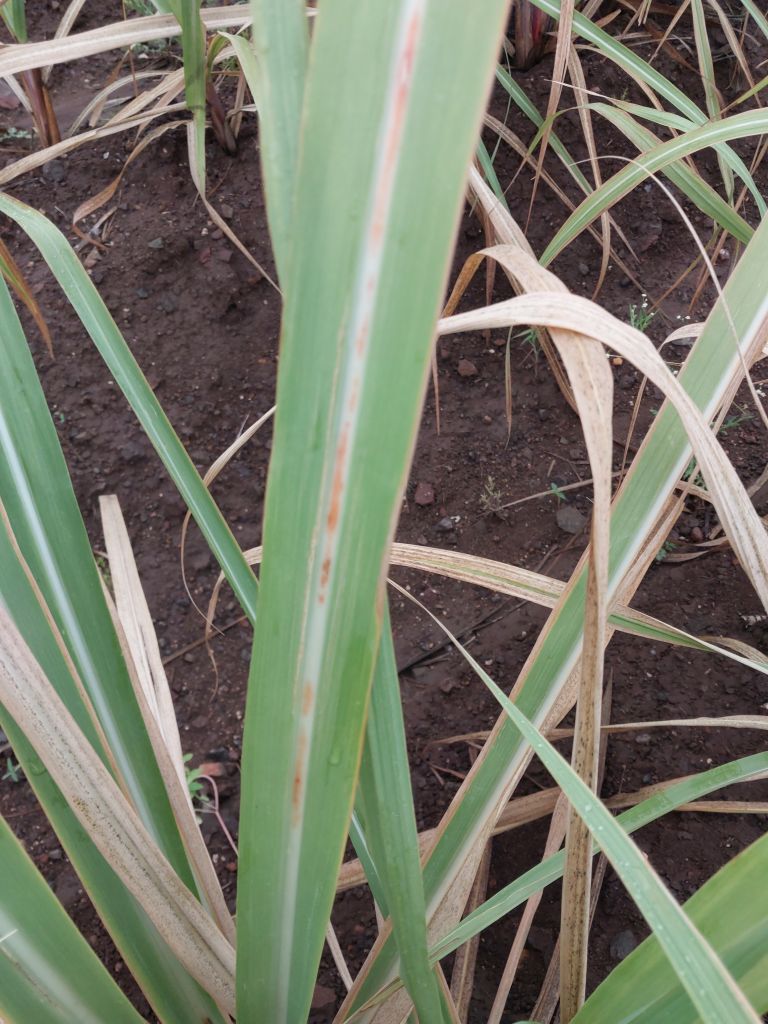
Label: Brown Spot